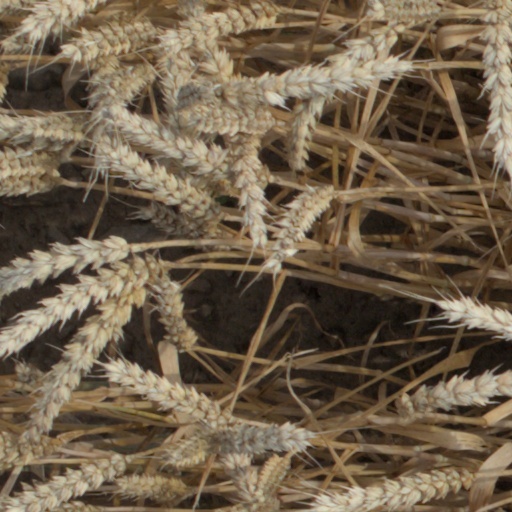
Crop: wheat